Petty France, London

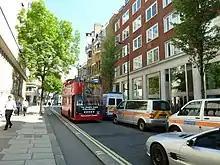
Petty France

Petty France is a street in the City of Westminster, linking Buckingham Gate with Broadway and Queen Anne's Gate.